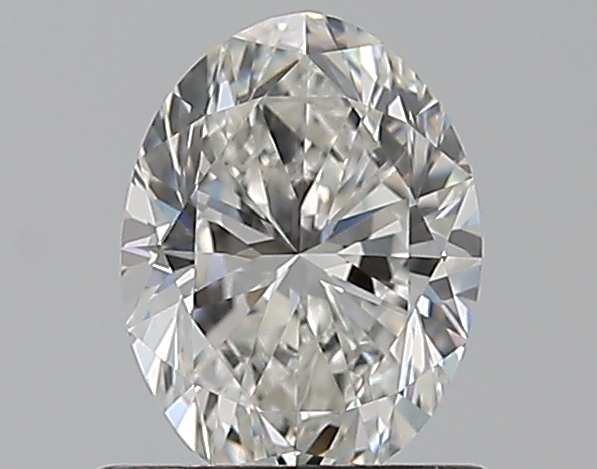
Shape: oval
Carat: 0.72
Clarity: IF
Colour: F
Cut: VG
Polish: EX
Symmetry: VG
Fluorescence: N
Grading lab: GIA
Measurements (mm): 6.69 x 5.01 x 3.27